United States of America v. Campo and Flores

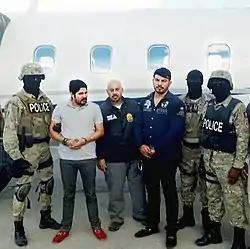
Campo (second from left) and Flores (third from right) following their arrest.

CS-1 met with the nephews at a restaurant of a hotel near Toussaint Louverture International Airport and was supposed to pay them $5 million for the cocaine. CS-1 then left into the bathroom and the Haitian Brigade de Lutte contre le Trafic de Stupéfiants (BLTS) and DEA agents raided the restaurant after identifying themselves, apprehending the nephews. The BLTS personnel wore fatigues and vests that read "POLICE" so they would be able to be identified as well. Campos and Flores were later turned over to the DEA and read their Miranda rights after boarding the DEA plane, being flown directly to Westchester County Airport in White Plains, New York in order to face an immediate trial.